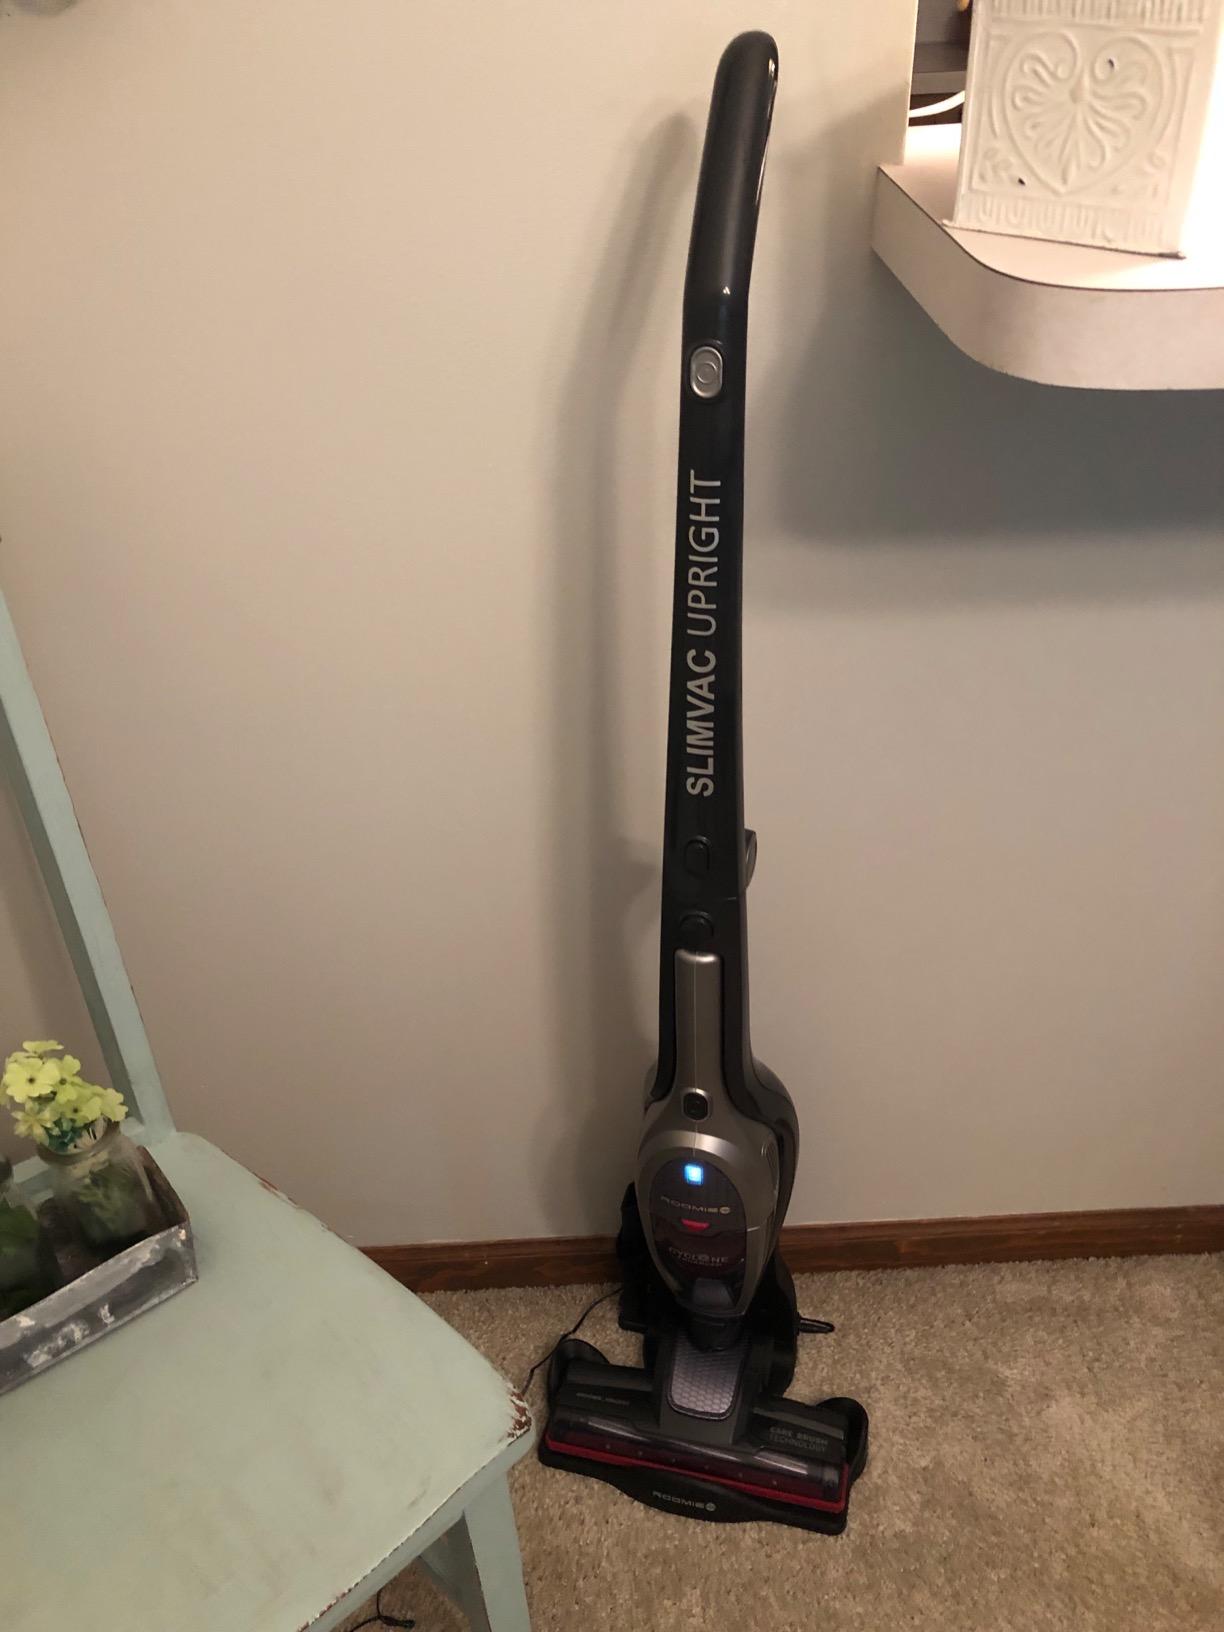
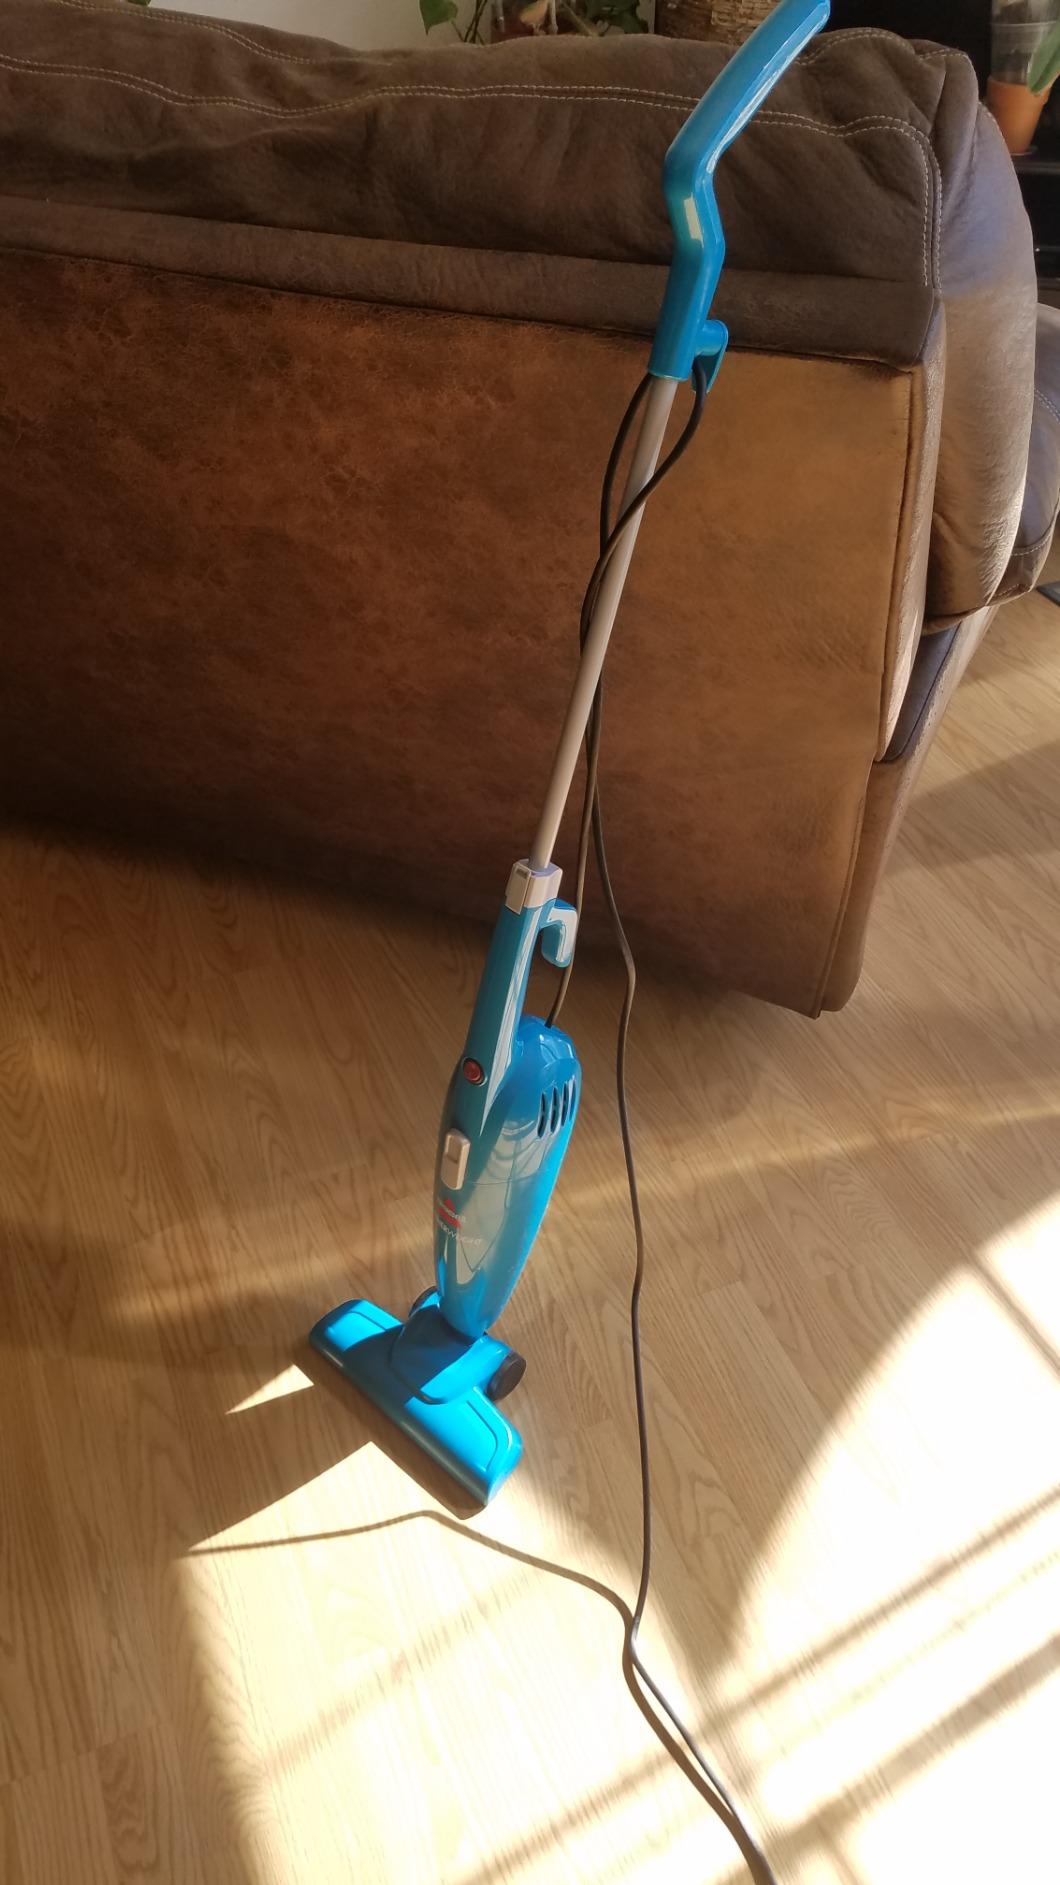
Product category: items_vacuum
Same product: no